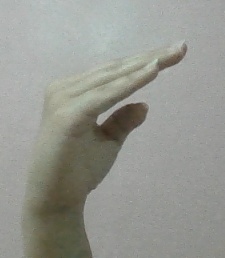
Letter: jeem